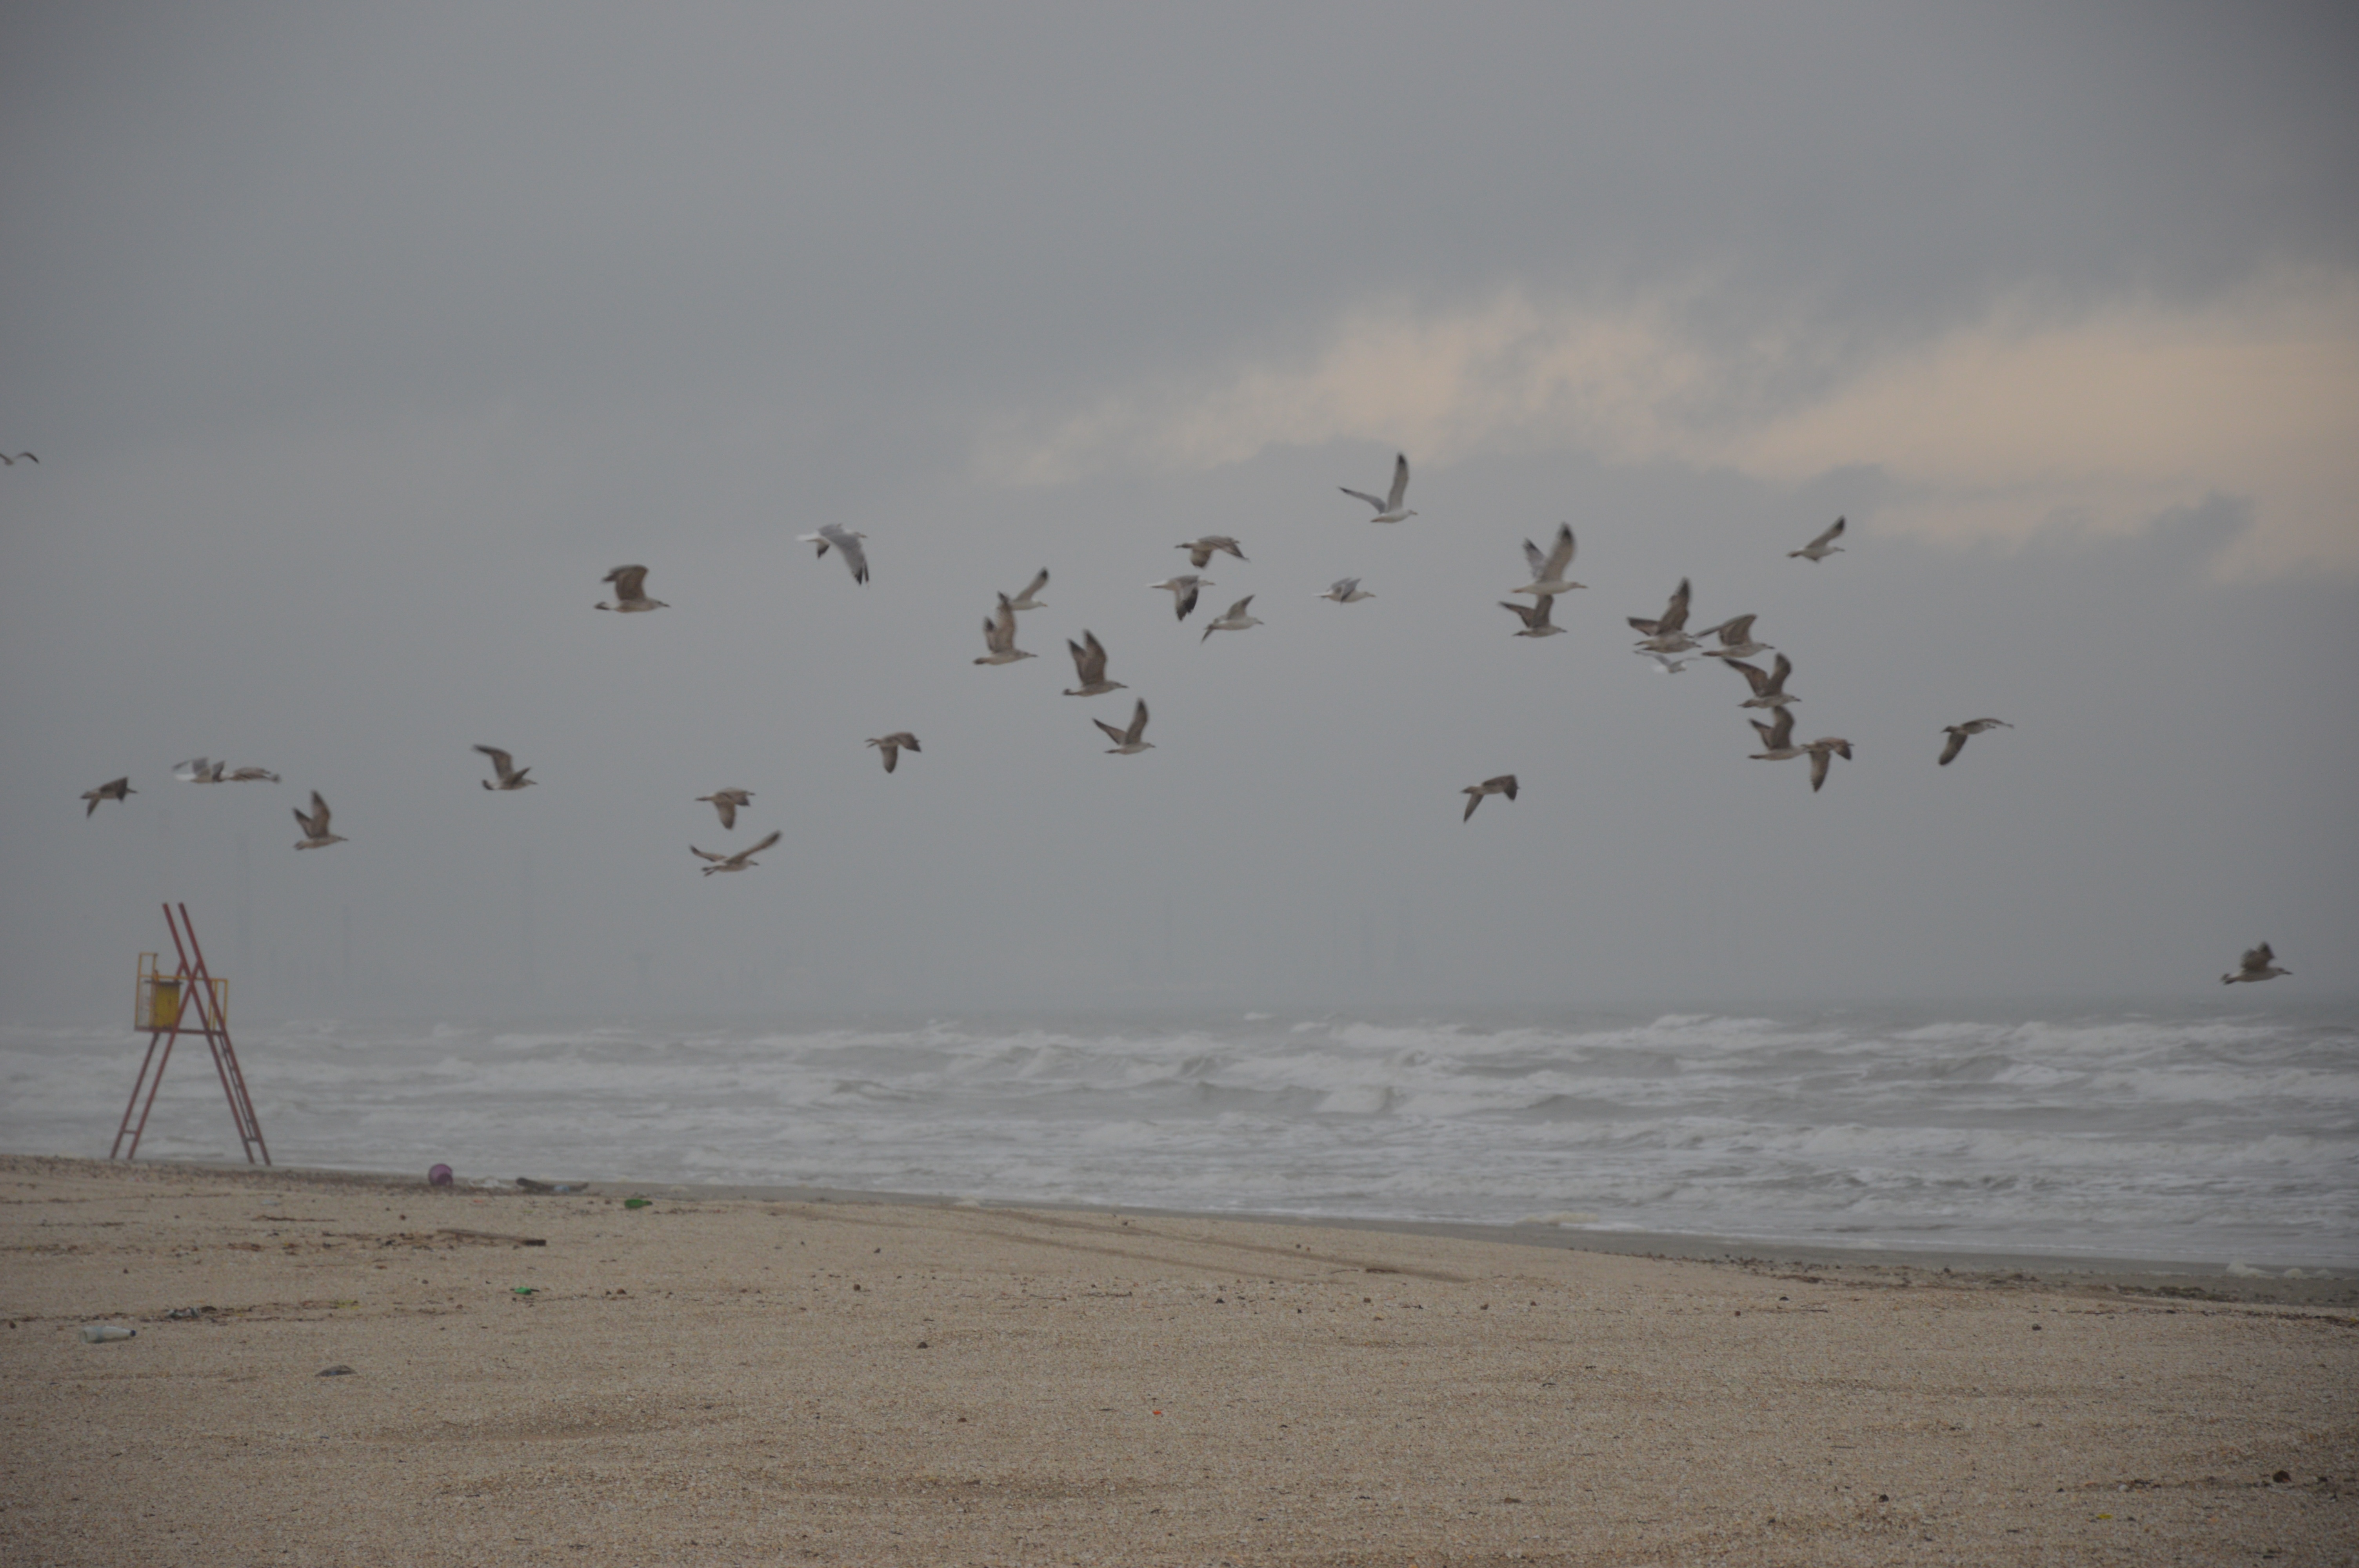
beach, sea, coast, sand, ocean, bird, morning, wave, wind, seabird, flock, gull, habitat, water bird, bird migration, charadriiformes, mudflat, atmospheric phenomenon, animal migration